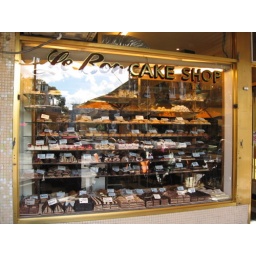
This street in St. Kilda (a Melbourne suburb) is full of incredible cake shops with mouthwatering window displays